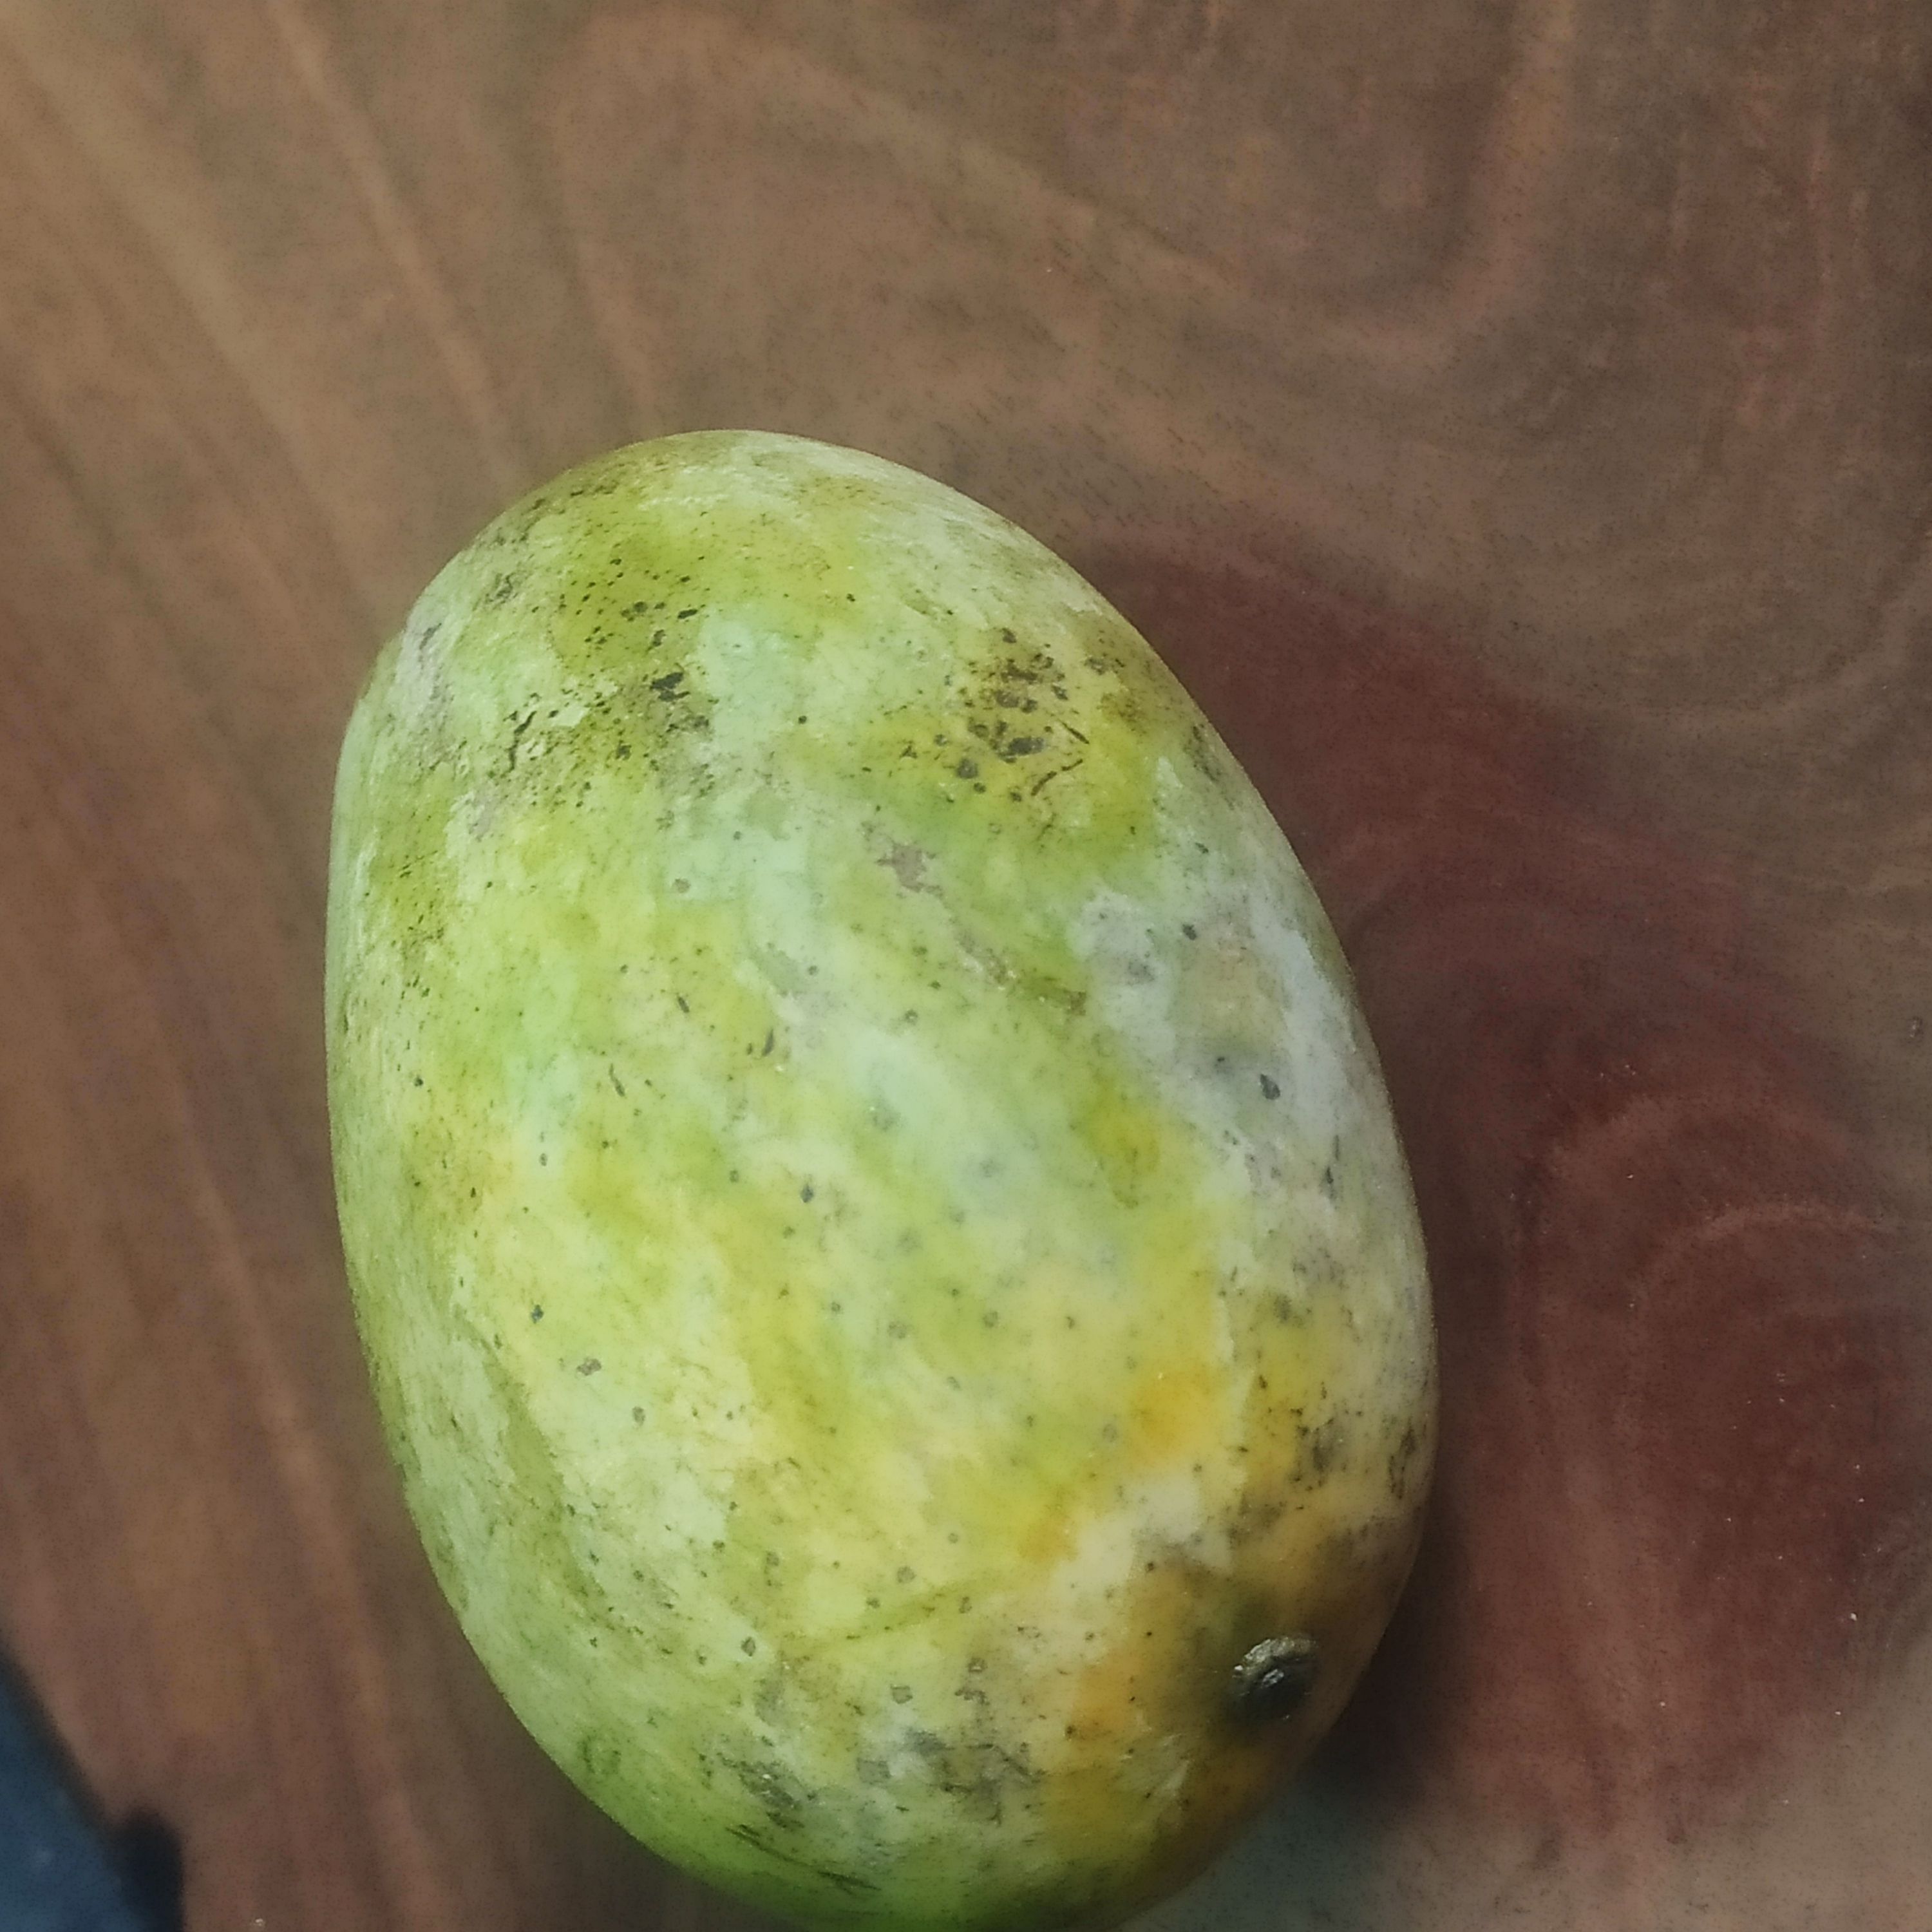
Fruit: mango
Grade: 2nd-grade